ARCADE

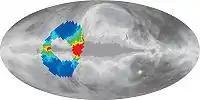
ARCADE viewed about 7% of the sky. The observed region is colored on this all-sky radio map. The plane of our galaxy, the Milky Way, runs across the center.

ARCADE has been funded by the NASA's Science Mission Directorate under the Astronomy and Physics Research and Analysis Suborbital Investigation program. The program is composed of a team led by Alan Kogut of NASA's Goddard Space Flight Center. ARCADE was launched from NASA's Columbia Scientific Balloon Facility in Palestine, Texas, conducted under the auspices of the Balloon Program Office at Wallops Flight Facility. The balloon flew to an altitude of , viewing about 7% of the sky during its observations.